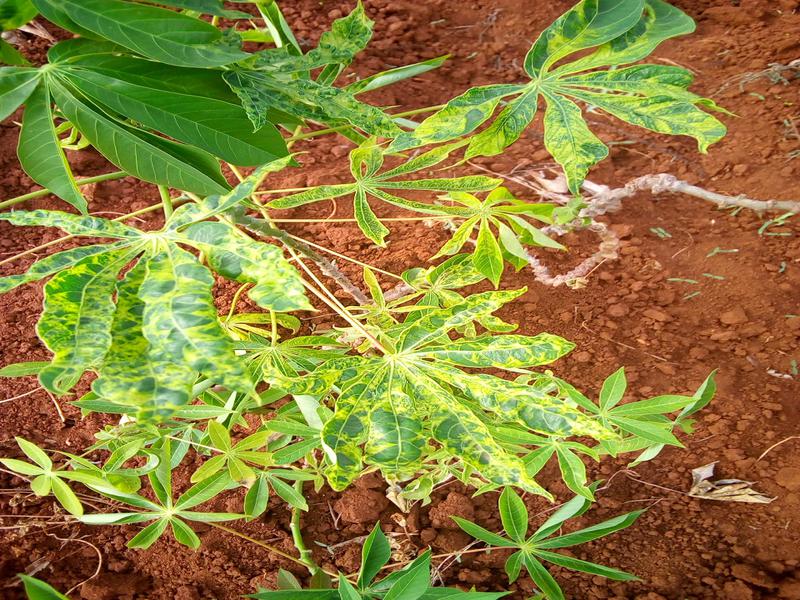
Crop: cassava
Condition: mosaic_disease